Melissa Fahn

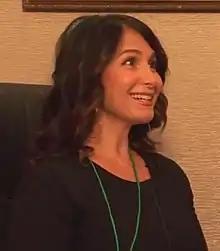
Fahn at Anime USA 2015

Melissa Fahn is an American actress and singer, best known as the voice of Gaz Membrane in the Nickelodeon animated series "Invader Zim", Dendy in the Cartoon Network animated series "OK K.O.! Let's Be Heroes", Hello Kitty in "Hello Kitty's Paradise", as well as voicing many anime and video game characters like Himawari Uzumaki from Boruto, Radical Edward from "Cowboy Bebop", Silver Wolf in "", Neptune from Hyperdimension Neptunia and Rider and her various other incarnations in the "Fate stay/night franchise". She starred in the Broadway performance of "Wicked" and various theatre projects in Los Angeles.